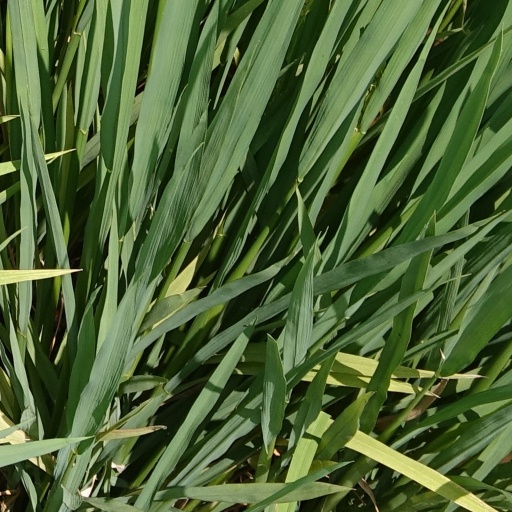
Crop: rice